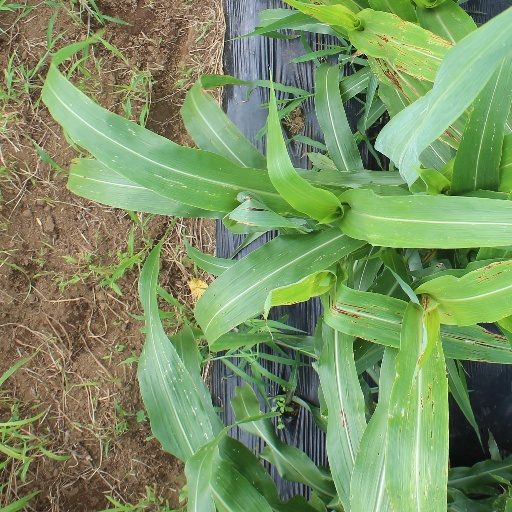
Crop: sorghum